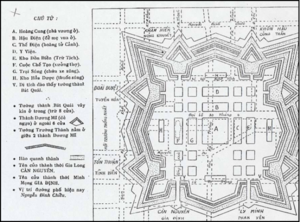
Victor Olivier de Puymanel est un français qui fut un bâtisseur et un organisateur de l'armée vietnamienne de la dynastie Nguyen.
La citadelle de Saïgon également connue comme citadelle de Gia Dinh est une forteresse construite par Olivier de Puymanel en 1790 située à Saïgon, en Cochinchine, qui fut détruite en février 1859 par la marine française.
Le siège de Saïgon, de mars 1860 à février 1861, est un événement majeur de la campagne de Cochinchine. Après la capture de la ville le 17 février 1859 par une flotte franco-espagnole sous le commandement de l'amiral Charles Rigault de Genouilly, les forces vietnamiennes de l'empereur Tự Đức assiègent Saïgon. L'importance stratégique de la ville en tant que porte d'entrée de la Cochinchine et les ressources agricoles de la zone représentent les deux grands enjeux de ce conflit. Le siège dure un an et est finalement brisé à la suite de l'arrivée de renforts.